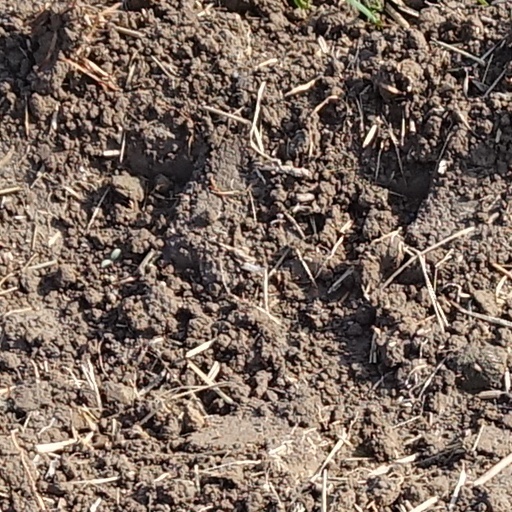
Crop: wheat